Casablanca Conference

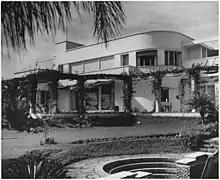
Marius Boyer's Anfa Hotel in Casablanca, venue of the conference.

The conference produced a unified statement of purpose, the Casablanca Declaration. It announced to the world that the Allies would accept nothing less than the "unconditional surrender" of the Axis powers. Roosevelt had borrowed the term from US Army General Ulysses S. Grant (known as "Unconditional Surrender" Grant), who had communicated that stance to the Confederate commander during the American Civil War. So Roosevelt stated at the concluding press conference on 24 January that the Allies were demanding "unconditional surrender" from the Germans, the Italians and the Japanese.